Van Helsing: The London Assignment

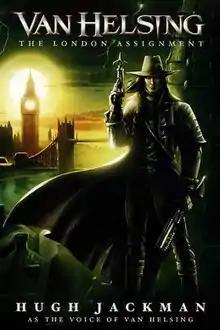
DVD cover

Van Helsing: The London Assignment is a 2004 American anime-influenced adult action horror animated short film by Universal Studios Home Video. It features the voices of Hugh Jackman, Tress MacNeille, Robbie Coltrane and David Wenham. "The London Assignment" is an animated prequel to the 2004 motion picture "Van Helsing" (released in the same year). It tells of the events before the film. It was animated by Universal Cartoon Studios, Production I.G, and Sunwoo Entertainment.